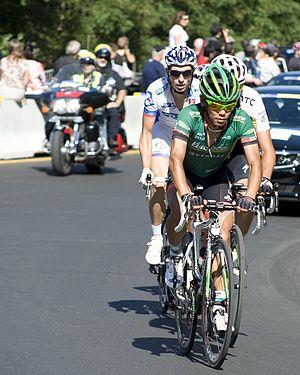
Arashiro Yukiya lors du Grand-Prix Cycliste de Montréal, 2011, dans la deuxième courbe de la voie Camillien-Houde sur le Mont-Royal.
Yukiya Arashiro, né le 22 septembre 1984 à Ishigaki, est un coureur cycliste japonais membre de l'équipe Bahrain-McLaren. Il est avec Fumiyuki Beppu le premier Japonais à avoir terminé le Tour de France, en 2009.